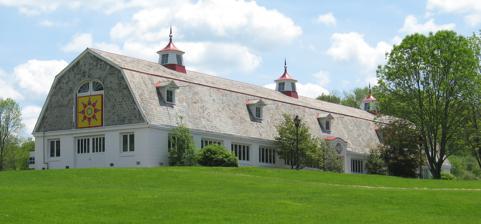
Building: Athens State Hospital Cow Barn
Country: United States of America
Year built: 1914
United States historic place Athens State Hospital Cow Barn U.S. National Register of Historic Places View from north Show map of Ohio Show map of the United States Location Southwest of Athens , Ohio , off U.S. Route 33 Coordinates 39°18′52″N 82°6′55″W / 39.31444°N 82.11528°W / 39.31444; -82.11528 Area 2 acres (0.81 ha) Built 1914 ( 1914 ) Architectural style Colonial Revival, Georgian Revival NRHP reference No. 78002003 Added to NRHP April 25, 1978 The Athens State Hospital Cow Barn is a historic agricultural building on the grounds of the former state hospital in Athens , Ohio , United States .  One of several agricultural buildings associated with the hospital, it has been named a historic site . The Athens State Hospital was founded in 1874, pursuant to legislation enacted seven years prior.  Within three years, the hospital was contracting with a local blacksmith to buy milk from his dairy, but by the early twentieth century, this arrangement had proven inconvenient, and in 1912 the hospital bought the farm associated with the dairy operation.  Two years later, the present cow barn was erected near the old farmhouse.  This was a time of expansion for the hospital complex, which retains numerous buildings from the beginning of the twentieth century; like much of the rest of the hospital, the cow barn displays Colonial Revival architectural influences, unlike the substantially older farmhouse next door. The barn itself is a linear concrete building with some shingles on the walls, a concrete foundation , and a slate -covered gambrel roof.  Three towers are placed on the roofline , while dormer windows pierce the lower part of the roof at regular intervals.  A prominent entryway is set in the middle of the long side of the building, with six window-filled bays to each side. In 1978, the old cow barn was listed on the National Register of Historic Places , qualifying both because of its place in local history and because of its historically significant architecture.  Two years later, much of the state hospital complex was designated a historic district and listed on the Register, but the cow barn was not included, as it lies 0.5 miles (0.80 km) away from the rest of the complex. No longer in agricultural use, the barn has been converted into an art gallery , the Dairy Barn Arts Center. References